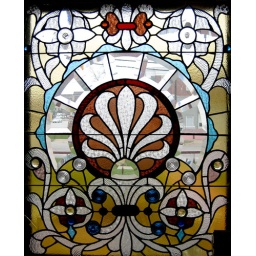
Stained glass window in Aunt Daisy's Bed and Breakfast in Kewanee, Illinois.